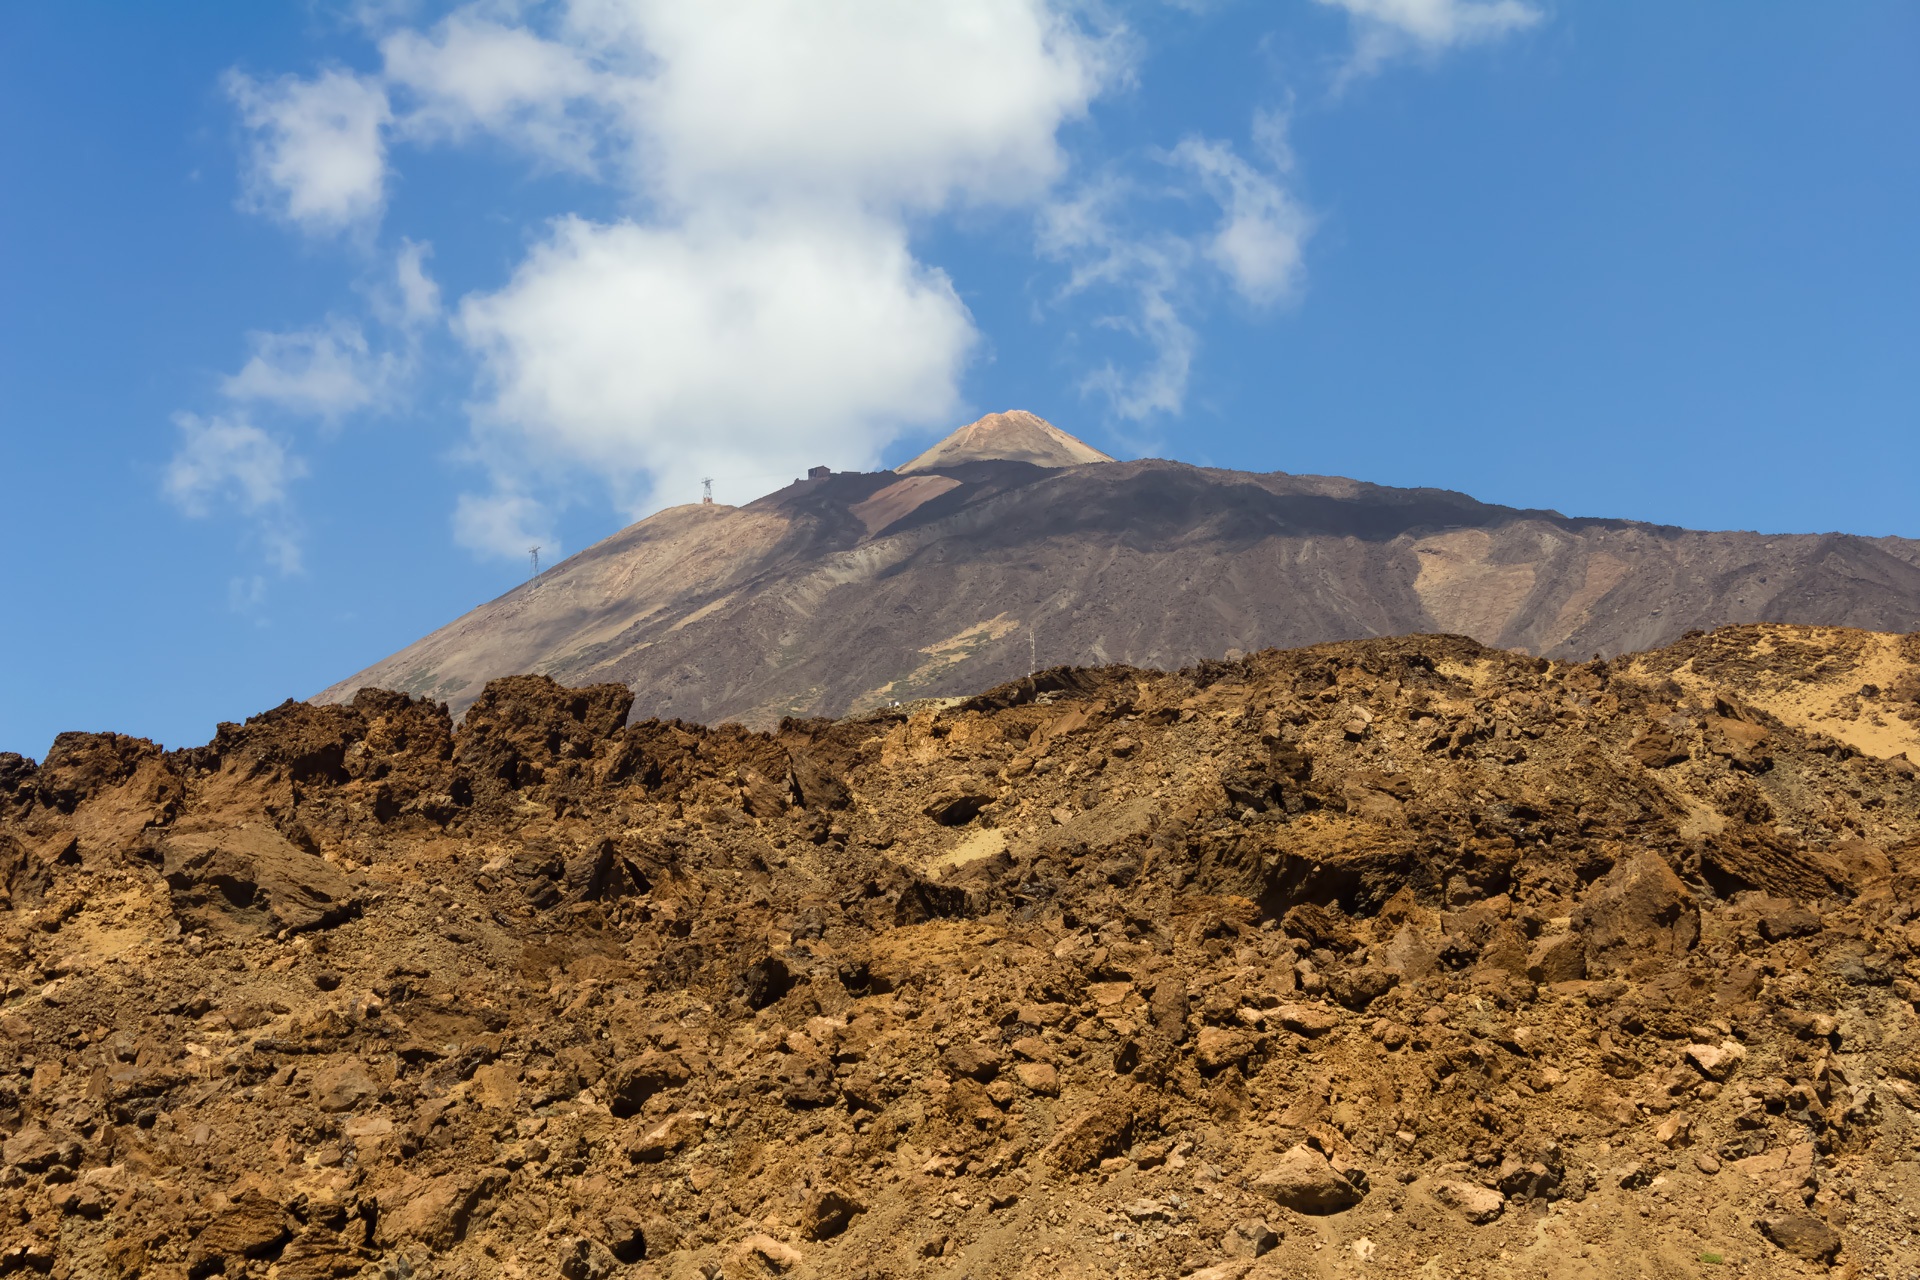
landscape, rock, wilderness, mountain, hill, volcano, soil, ridge, summit, geology, plateau, tenerife, fell, ecosystem, wadi, butte, canary islands, teide, landform, natural environment, geographical feature, mountainous landforms, volcanic landform, shield volcano